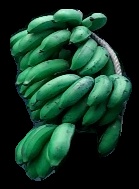
Variety: rasbale
Grade: grade2